Sprite (motorcycle)

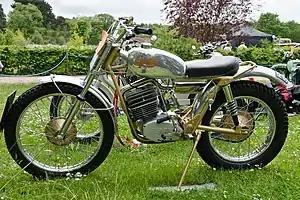
1970 Sprite Trials with Sachs engine and road number-plate on rear mudguard

Sprite was an historical British brand of off-road motorcycle, built by Frank Hipkin, of Hipkin & Evans, trading as Sprite Motor Cycles, initially at Cross Street, Smethwick, Birmingham and later by Sprite Developments Ltd., Halesowen, Worcester (1965–1971). The Sprite slogan was "Built by riders—for riders". Frank Hipkin died in August, 2012.